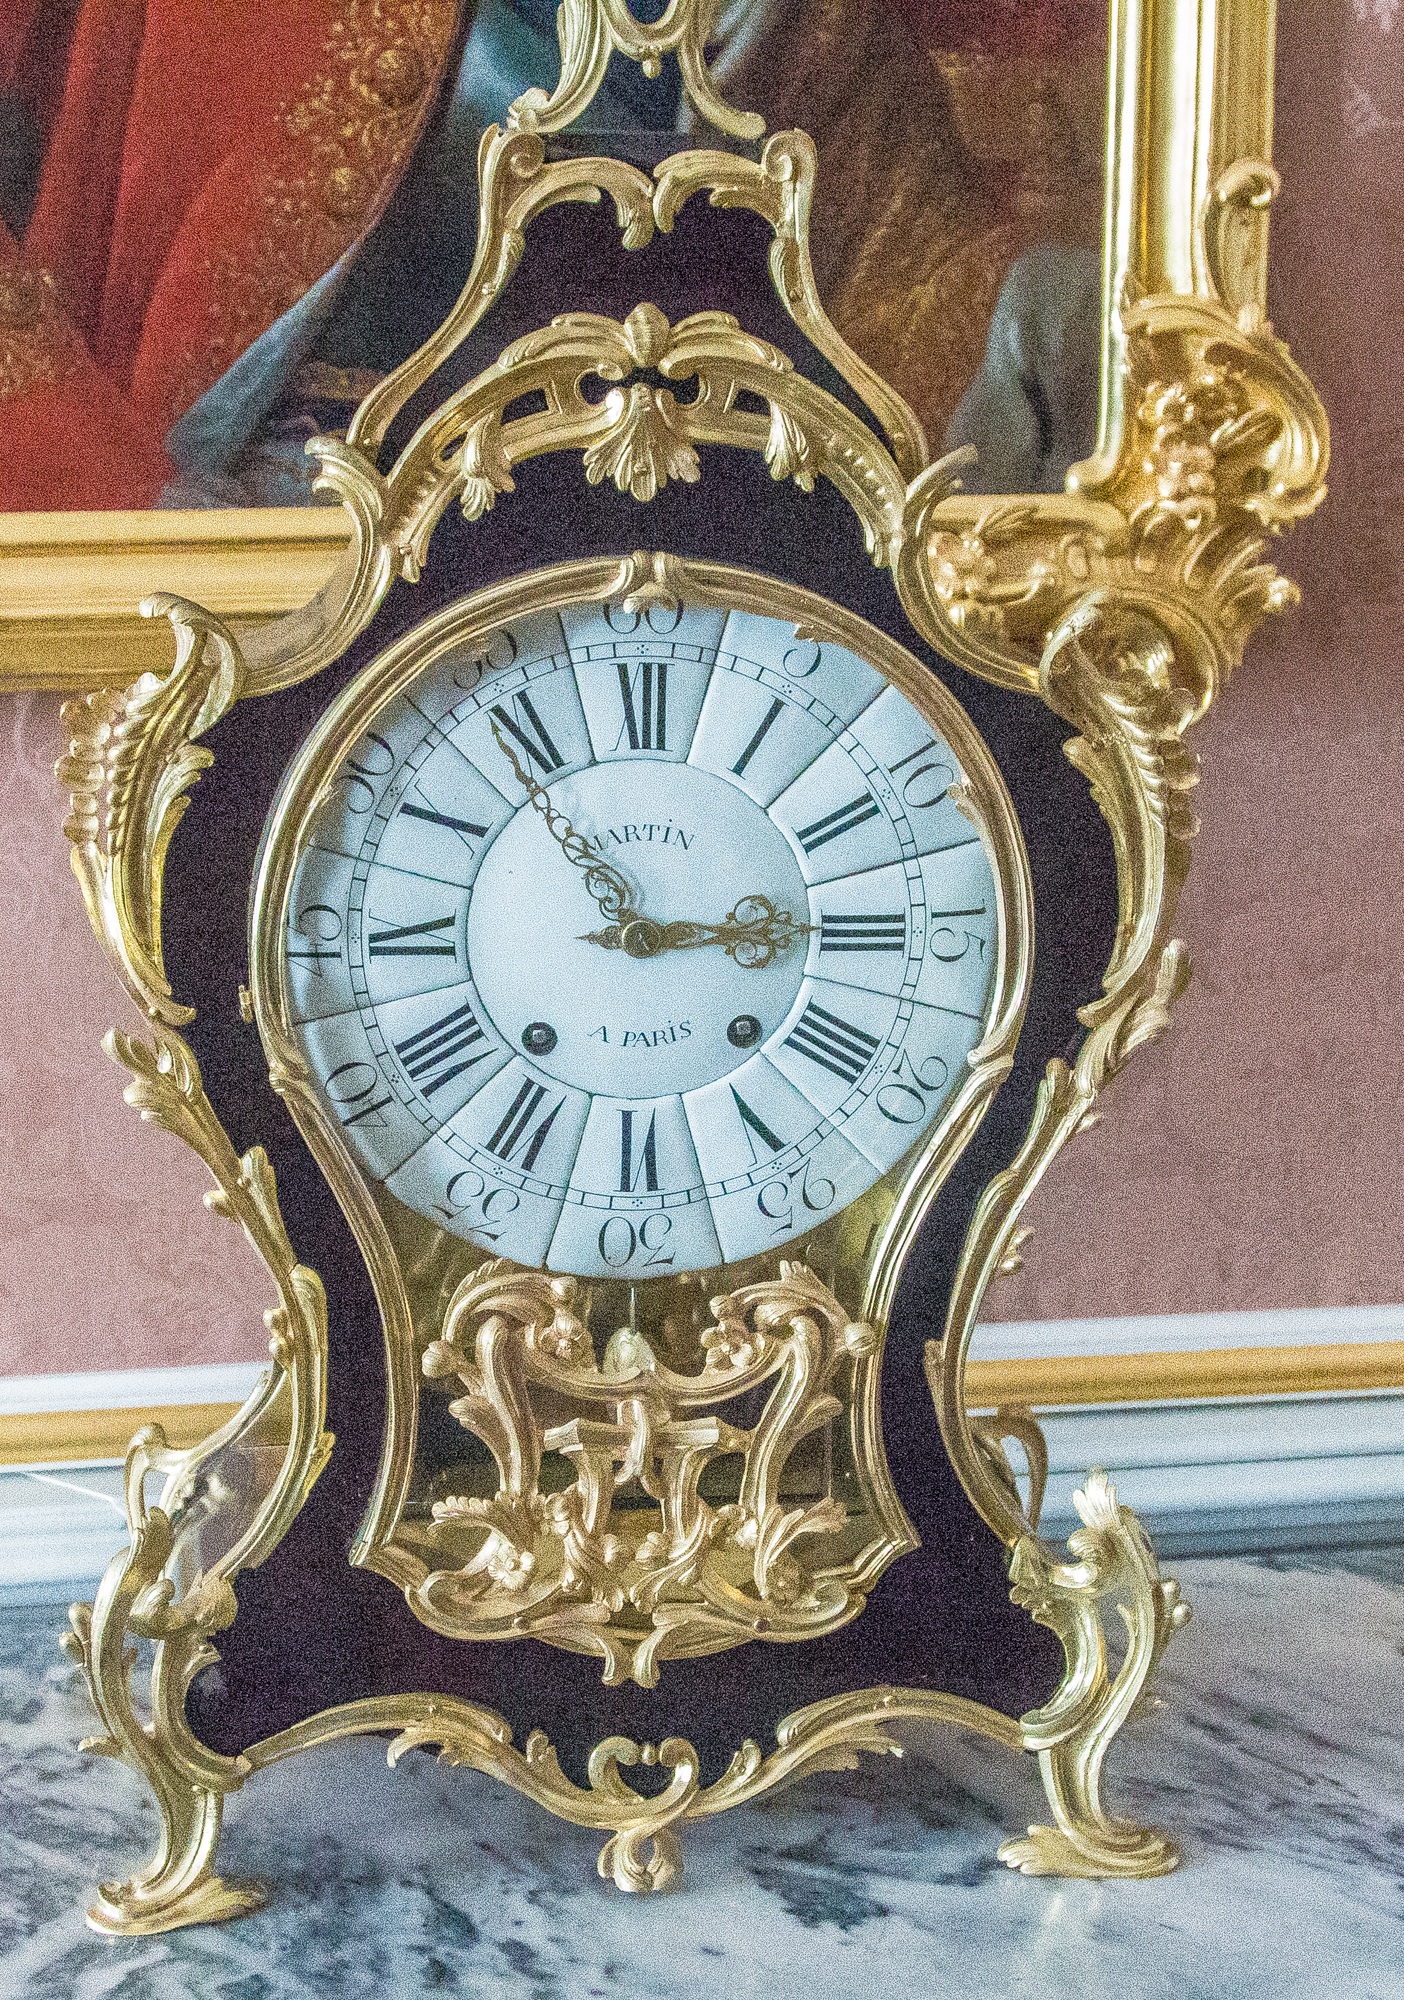
antique, clock, time, old, golden, furniture, pointer, time of, table clock, grandfather clock